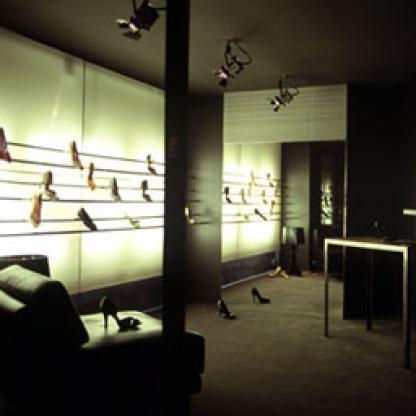
Scene: Indoor